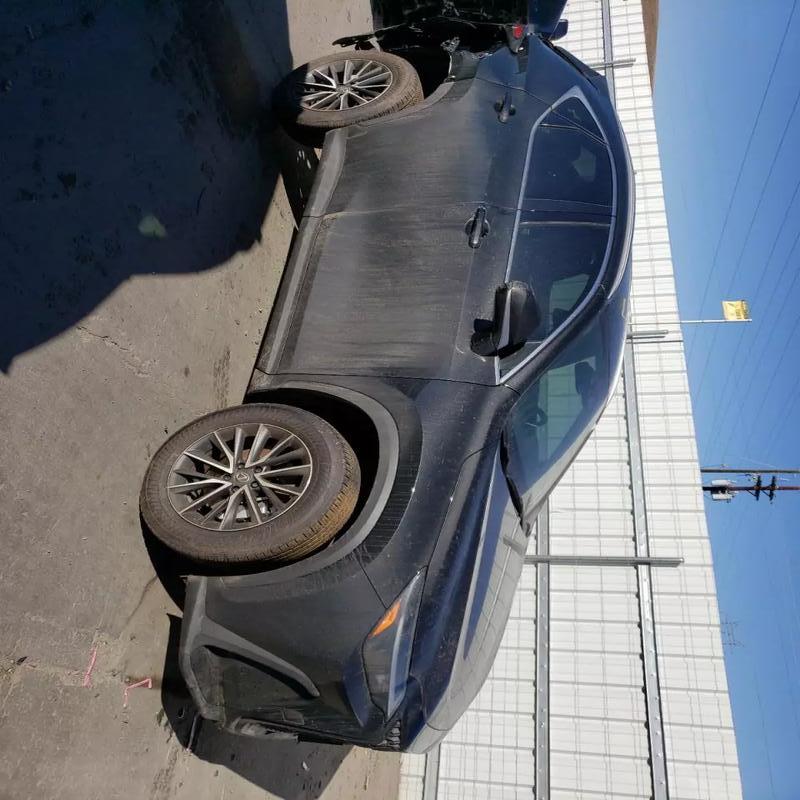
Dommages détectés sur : aile arrière droite, pare-choc arrière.
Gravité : majeur